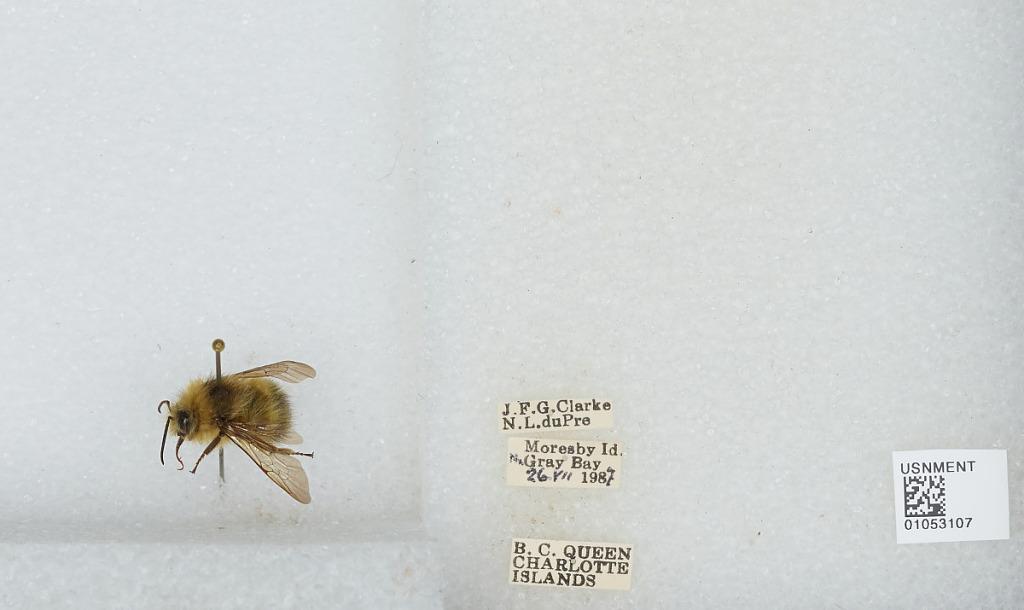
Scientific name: Bombus sp.
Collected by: J. Clarke & N. duPre
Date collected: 1987-7-26
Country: Canada
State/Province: British Columbia
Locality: Moresby Island near Gray Bay, Queen Charlotte Islands
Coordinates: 52.6535, -131.811